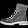
Label: Ankle boot